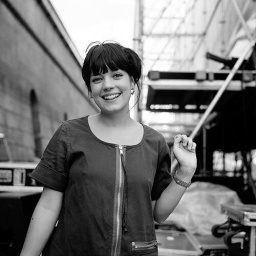
Lily in black & white x)